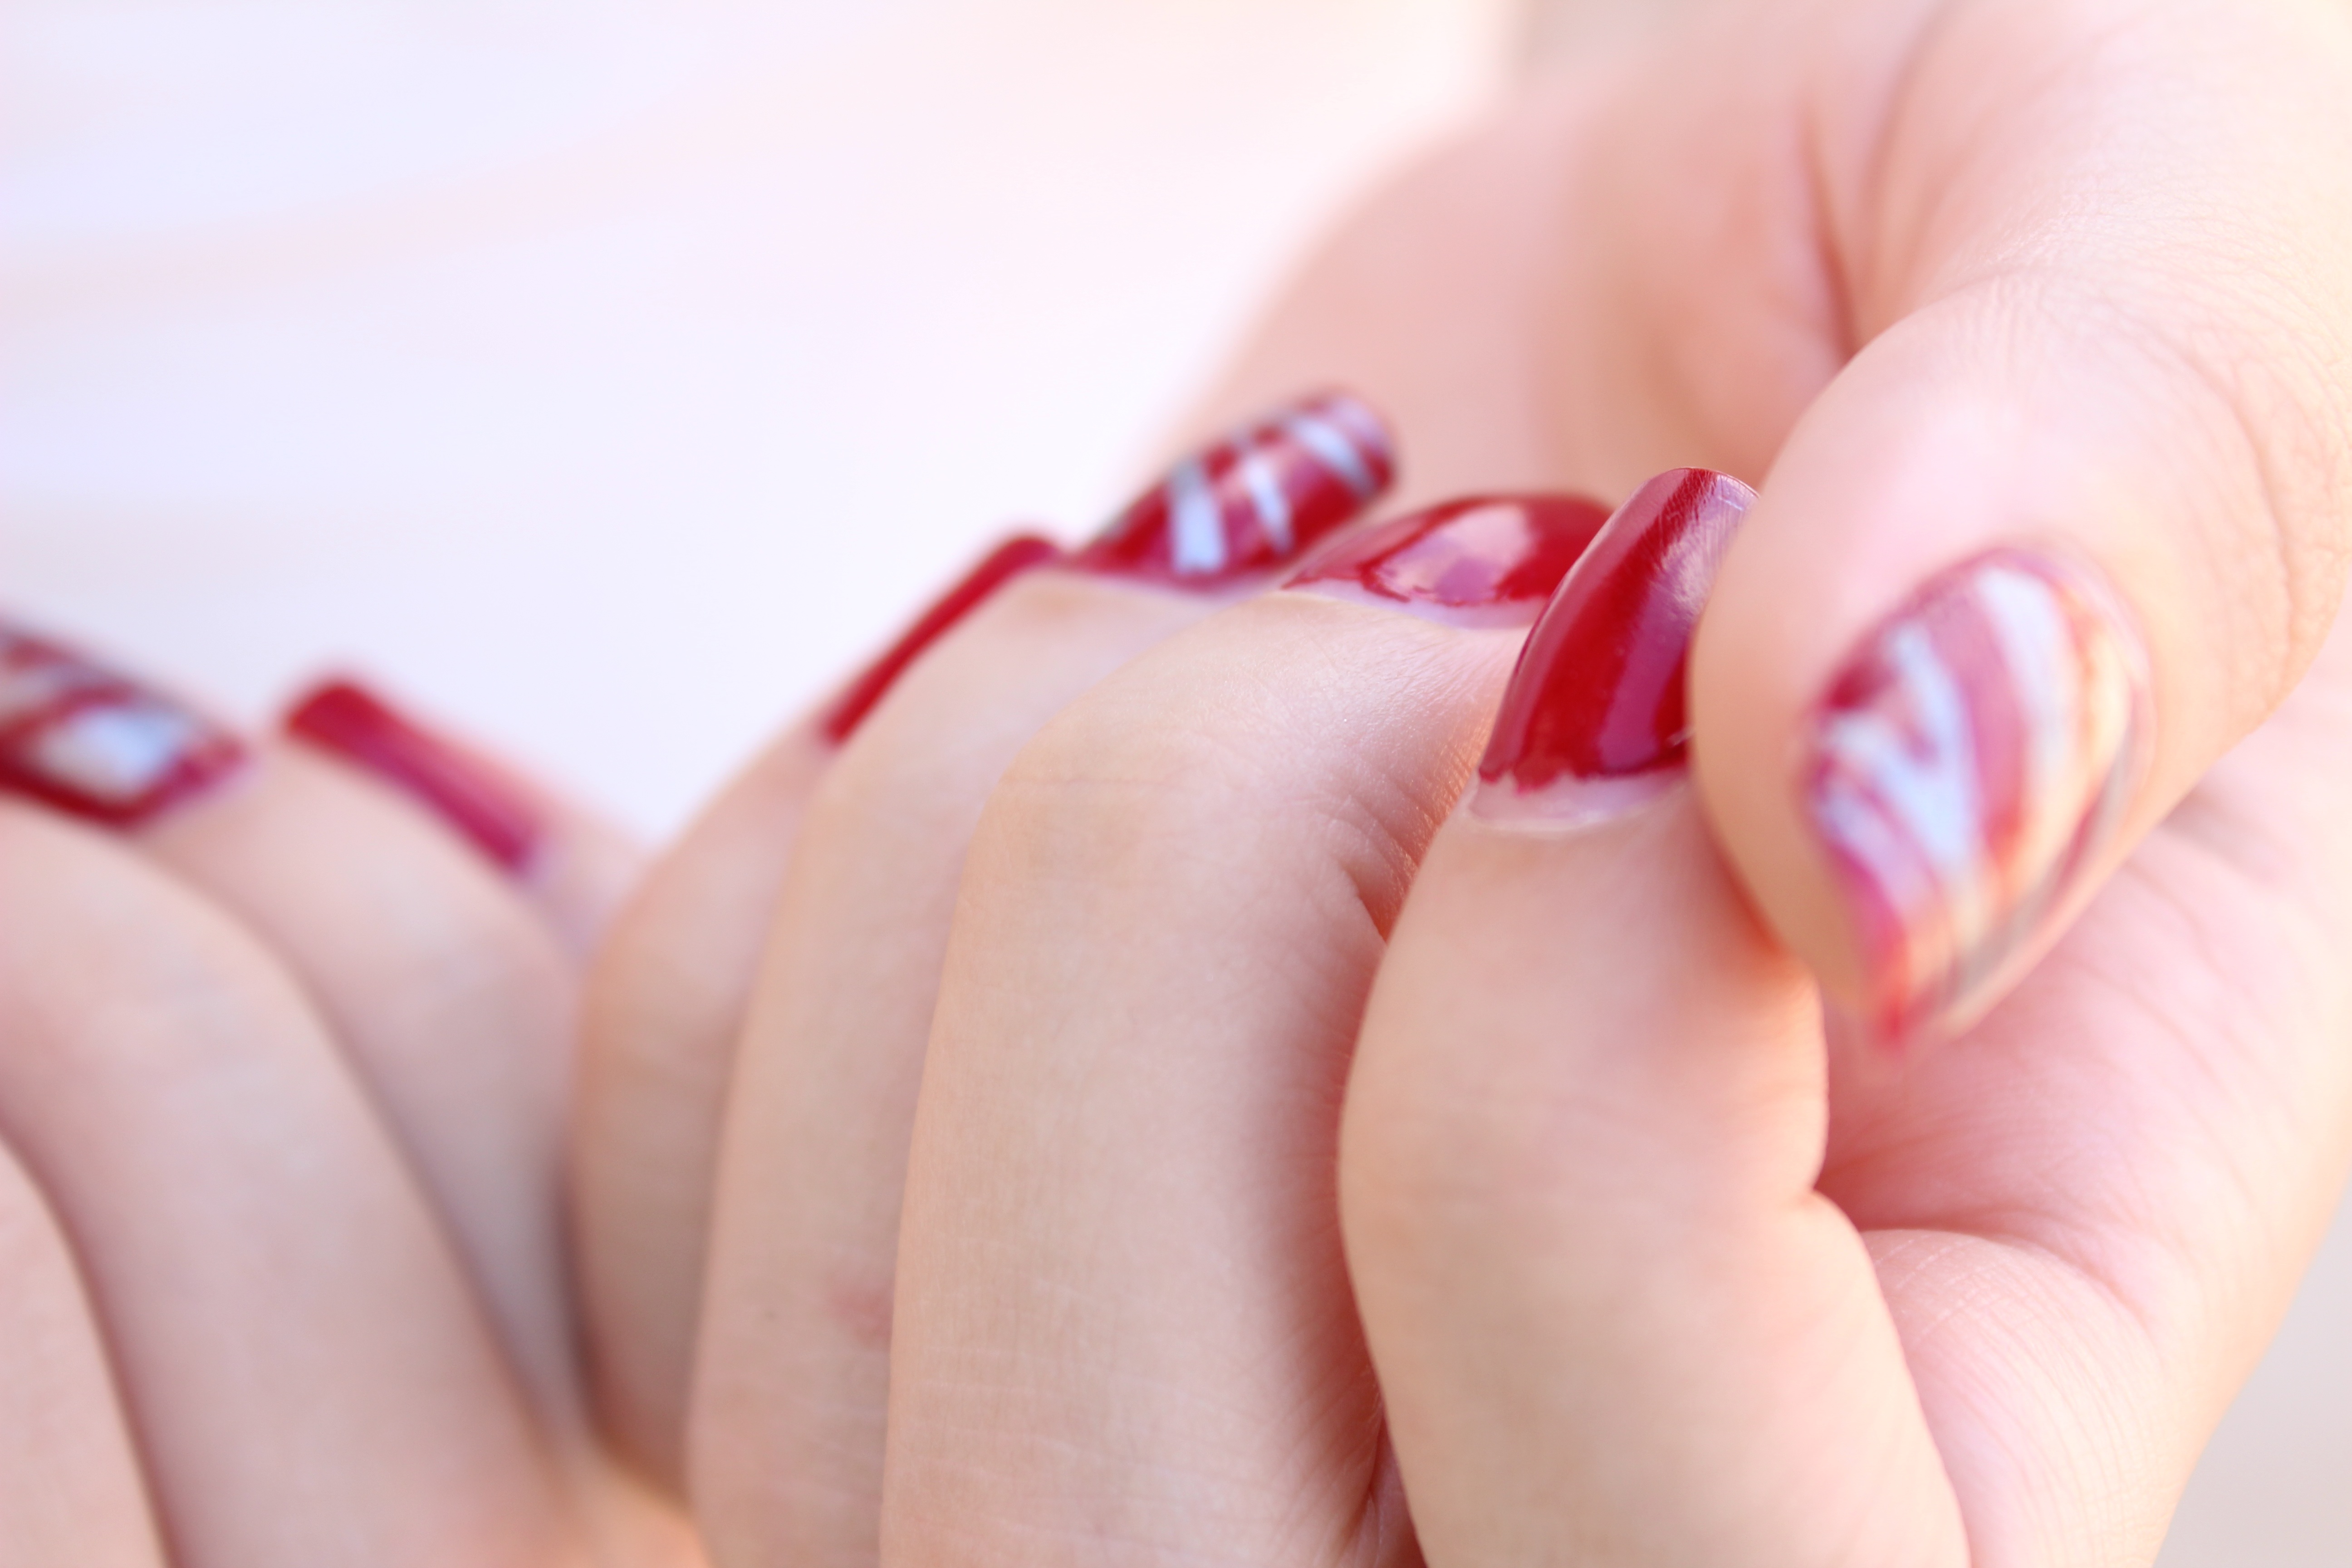
hand, girl, woman, petal, female, leg, finger, red, color, colorful, pink, nail, lip, mouth, manicure, close up, fingernail, face, women, fingers, skin, beauty, salon, nails, cosmetics, nailpolish, nails manicure, varnish, nail care